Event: Nepal Earthquake
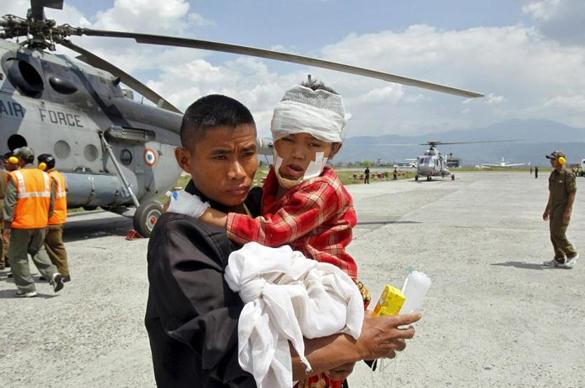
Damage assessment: no_damage